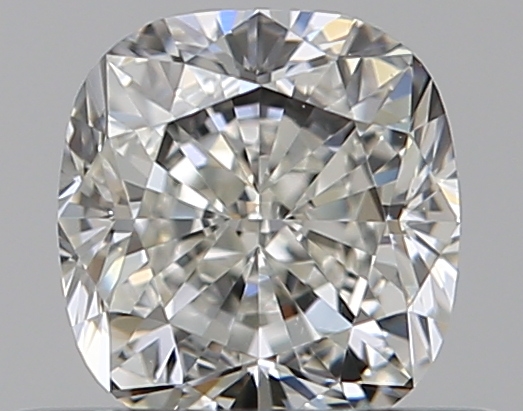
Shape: cushion
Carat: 0.5
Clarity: VVS1
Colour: I
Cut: EX
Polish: VG
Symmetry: VG
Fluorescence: N
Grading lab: GIA
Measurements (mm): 4.56 x 4.35 x 3.02